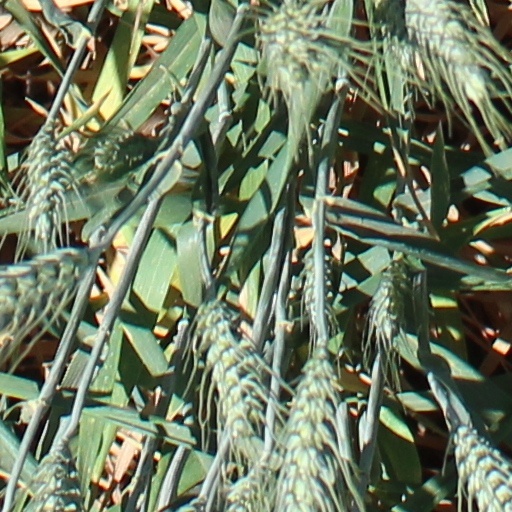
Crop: wheat